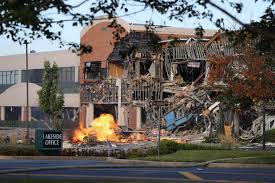
Label: urban_fire